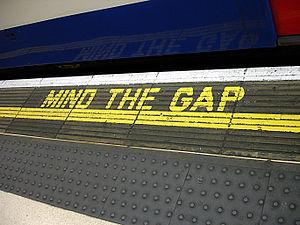
""Mind the Gap"", station Waterloo sur la Bakerloo line du métro de Londres.